Liam Byrne

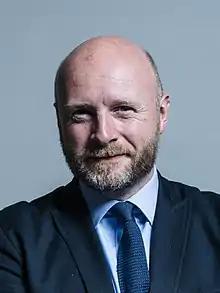
Official portrait, 2017

Liam Dominic Byrne (born 2 October 1970) is a British Labour Party politician who has been the Member of Parliament for Birmingham Hodge Hill and Solihull North, previously Birmingham Hodge Hill, since 2004. He served in Prime Minister Gordon Brown's Cabinet from 2008 to 2010.